Bill Bergen

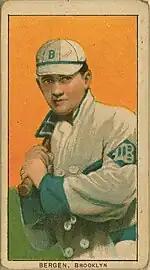
Bill Bergen baseball card, ca. 1909-1911, published by American Tobacco Company

Bergen was a fine defensive catcher whose dubious claim to fame was his offensive ineptitude. No one played in the major leagues as long as Bill Bergen and hit so poorly. Bergen had 3,028 career at-bats, during which he compiled a batting average of .170 (516/3028), a record low for players with more than 2,500 plate appearances. Pitchers are traditionally the weakest-hitting player in the lineup, yet three hurlers with more than 2,500 plate appearances accrued higher career batting averages than Bergen: Pud Galvin with .201, Bobby Mathews with .203, and Cy Young with .210. Among position players (non-pitchers), the next lowest career batting average is Billy Sullivan with .213 (a remarkable .043 differential). Bergen's career on-base percentage (OBP) was .194—he is the only player with at least 500 at-bats who tallied an OBP under .200. During five of his major league seasons, both his OBP and slugging percentage were under .200. He hit only two home runs in his career—and both were inside-the-park. In 1909, Bergen hit .139, the lowest average in history for a player with the minimum number of plate appearances to qualify for the batting title. From 1904 to 1911, Dodger pitchers as a group outhit Bergen, .169 to .162.